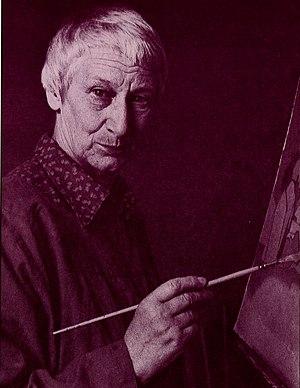
Rita Angus, connue comme Rita McKenzie après 1941, est une peintre néo-zélandaise. Avec Colin McCahon et Toss Woollaston, elle est considérée comme une des figures les plus importantes de l'art néo-zélandais du XXᵉ siècle. Elle s'est principalement consacrée à la peinture à l'huile et à l'aquarelle et est connue pour ses portraits et ses paysages.